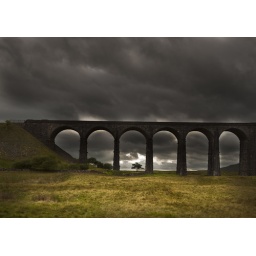
I was drawn to the tree and the way that it is dwarfed by the bridge and the sky behind was impressive.